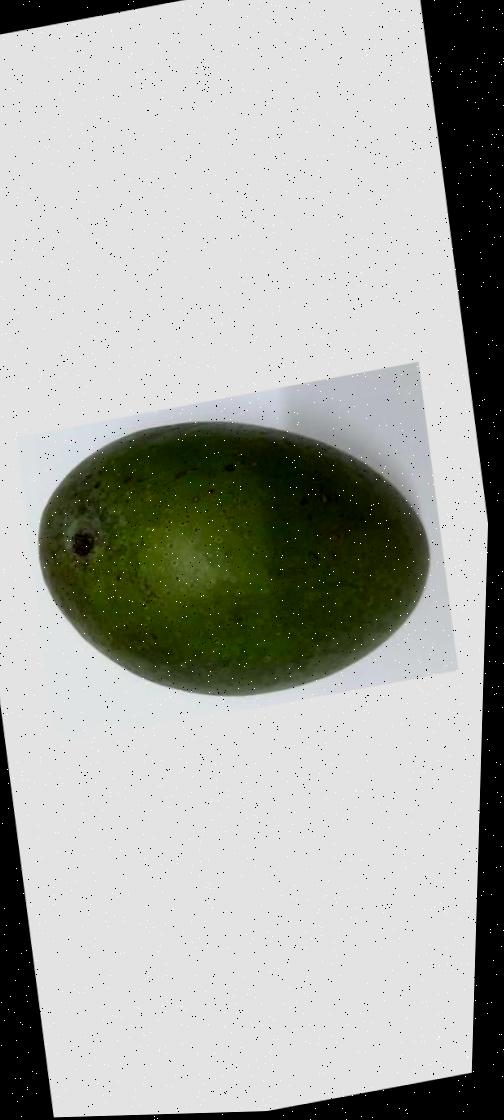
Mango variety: Ashshina Zhinuk